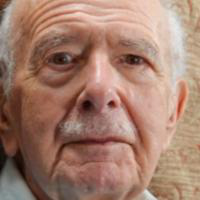
Age group: age 66-80